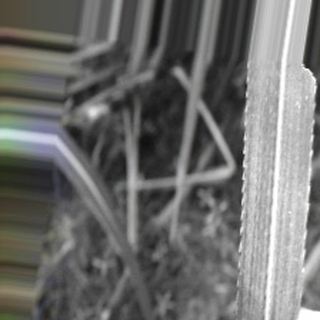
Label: sugarcane_bacterial_blight